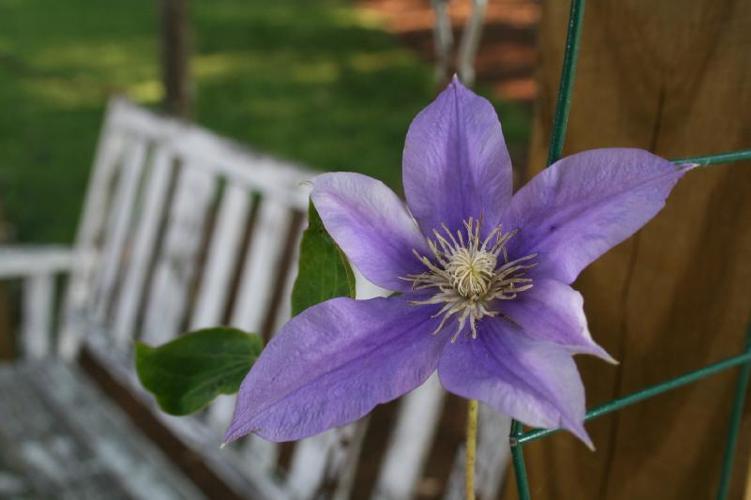
Label: clematis